Bozo the Clown

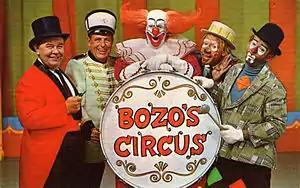
WGN-TV Chicago's 1960s cast of "Bozo's Circus". From left: Ringmaster Ned (Ned Locke), Mr. Bob (bandleader Bob Trendler), Bozo (Bob Bell), Oliver O. Oliver (Ray Rayner) and Sandy (Don Sandburg).

The Chicago Bozo franchise was the most popular and successful locally produced children's program in the history of television. It also became the most widely known Bozo show as WGN-TV became a national cable television Superstation. WGN-TV Chicago's "Bozo" show debuted on June 20, 1960, starring Bob Bell on a live half-hour program weekdays at noon, performing comedy sketches and introducing cartoons. The series was placed on hiatus in January 1961 to facilitate WGN's move from Tribune Tower in downtown Chicago to 2501 West Bradley Place on the city's northwest side. WGN-TV's "Bozo's Circus" debuted on September 11, 1961.